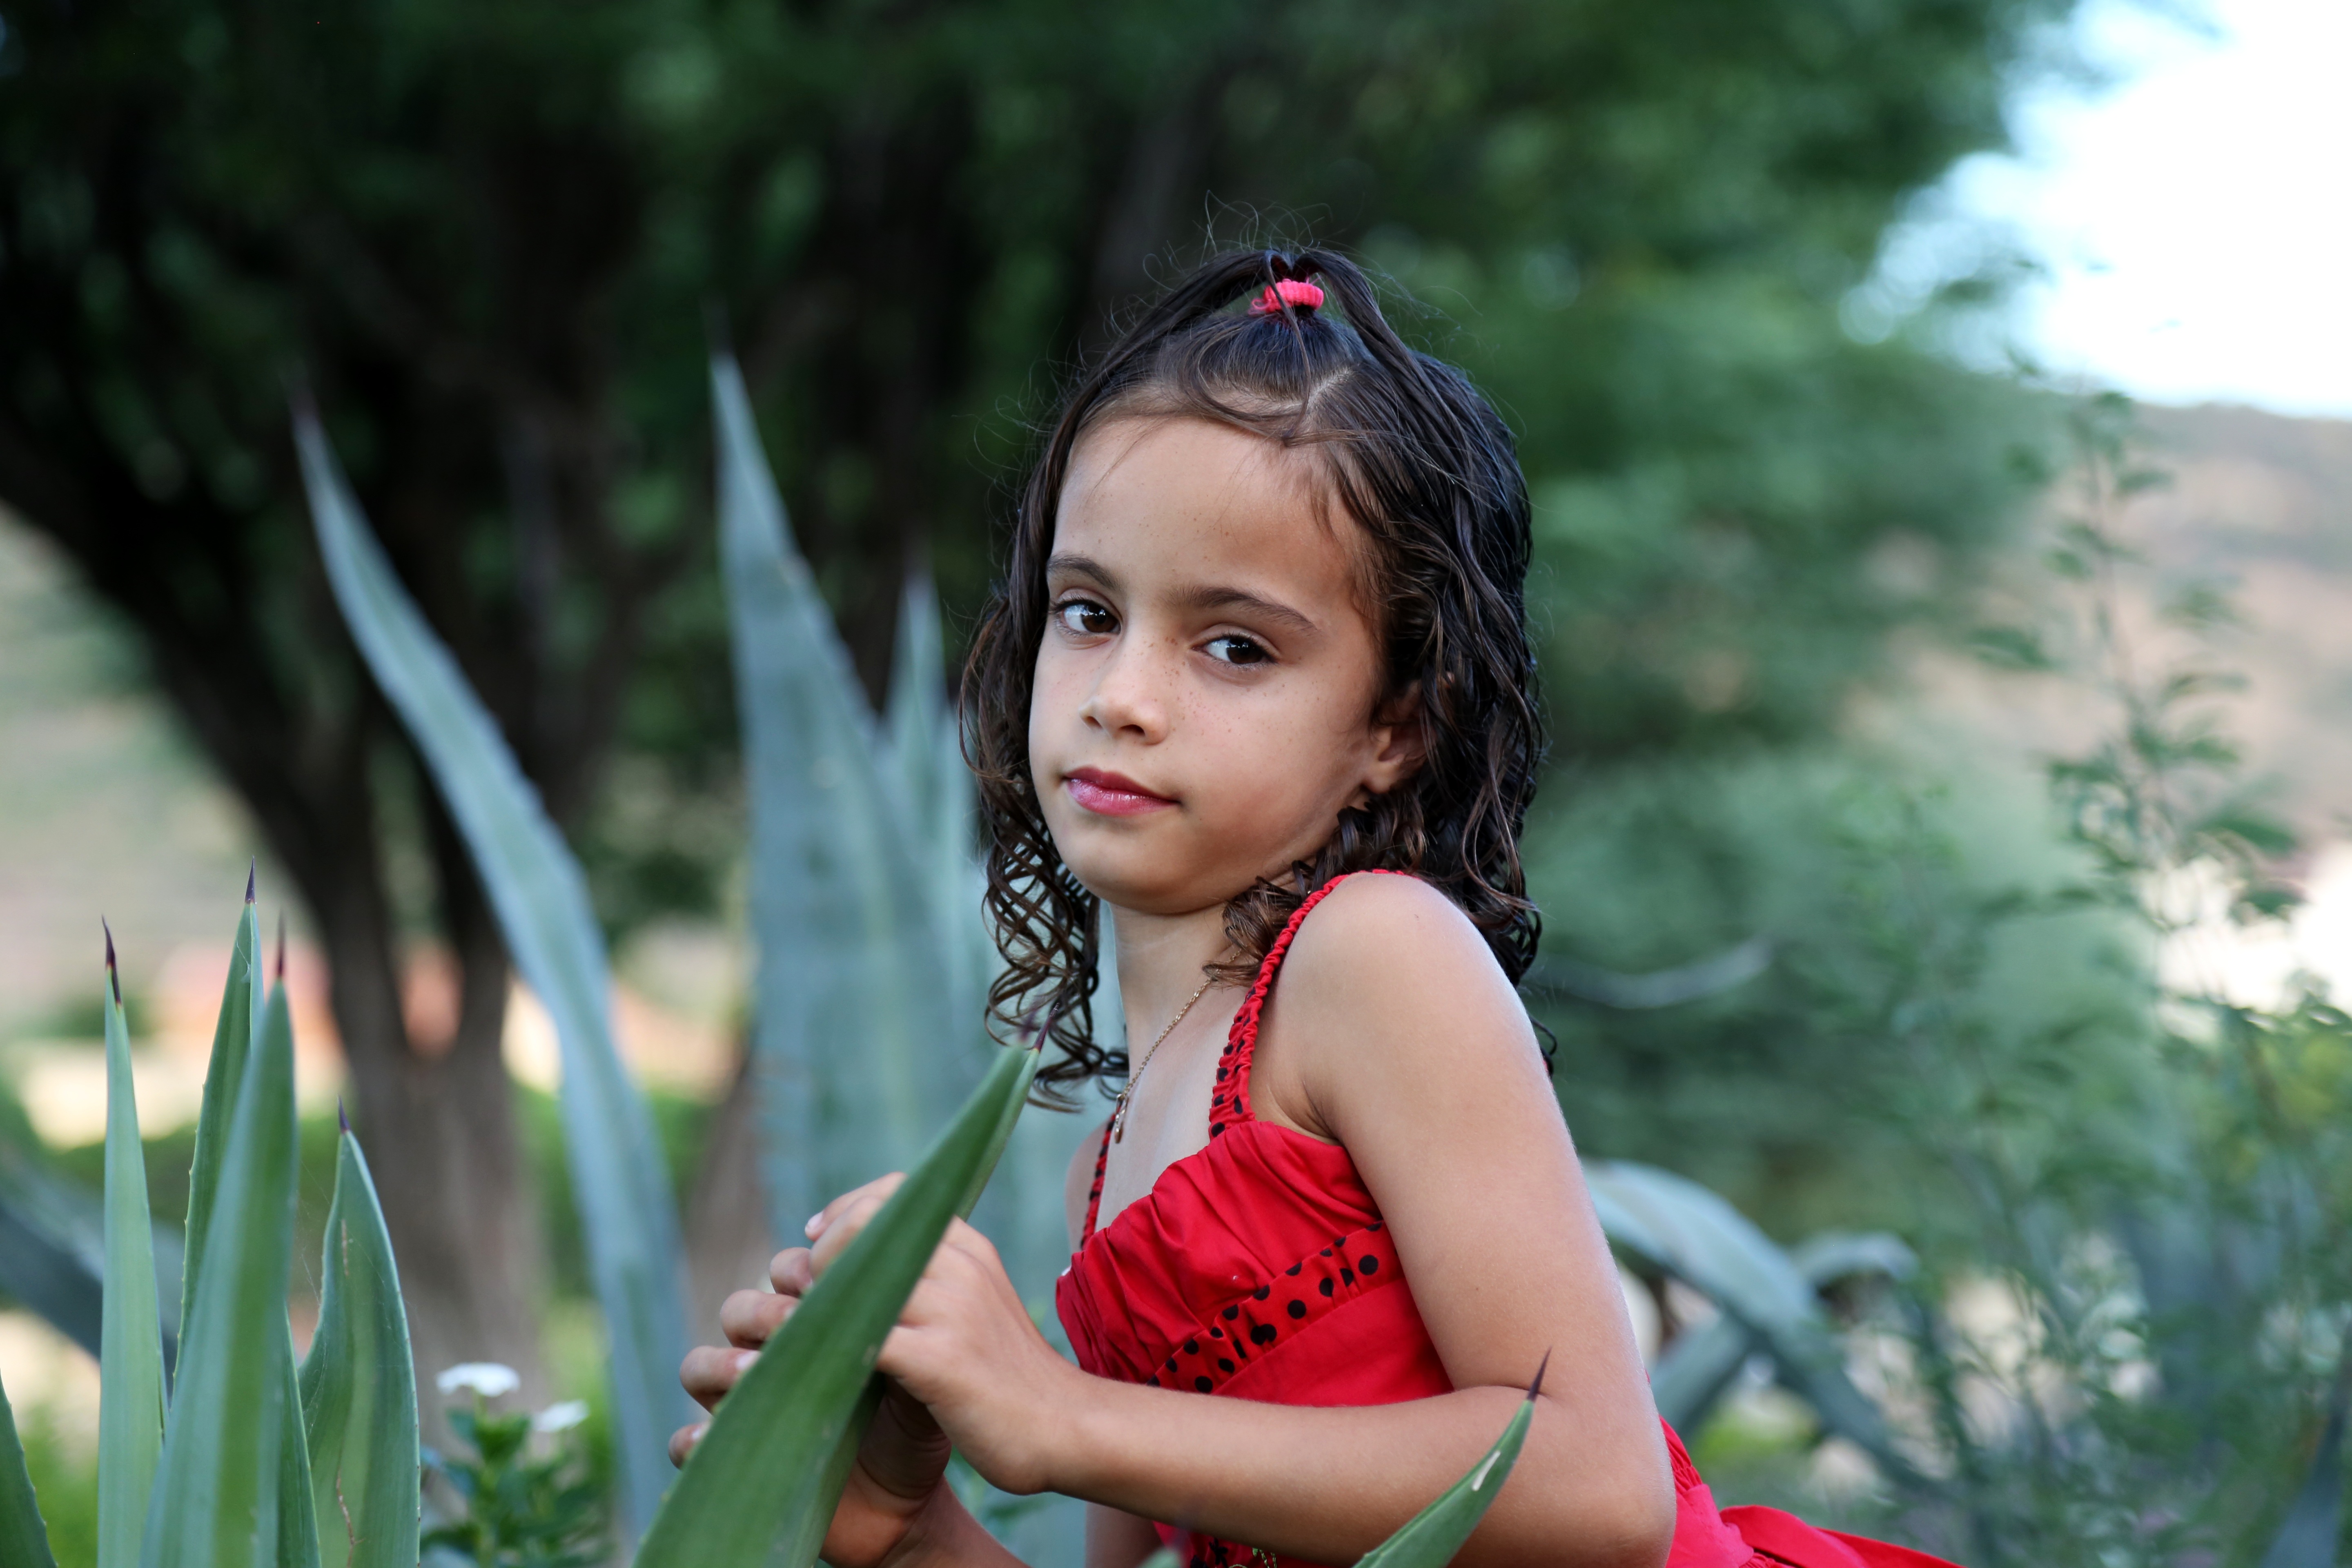
forest, grass, person, people, girl, woman, hair, photography, sunlight, flower, photo, portrait, model, spring, green, natural, small, child, garden, lady, childhood, smile, face, family, dress, eye, photograph, skin, pose, beauty, linda, little girl, green grass, photo shoot, red dress, portrait photography, girl looking, girl in the garden